Charles Delporte (artist)

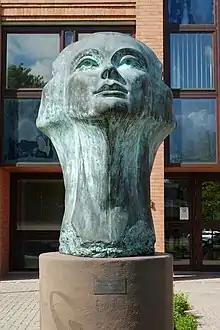
"Regard de Lumière", Louvain-la-Neuve, Belgium

Delporte was born in Marcinelle. There are four tendencies in his work: realistic, genetic, geophysical and nuclear. Over 300 of his visual works are exhibited in museums, foundations, churches and cities worldwide, e.g. in the Royal Museums of Fine Arts of Belgium, the Royal Palace of Brussels, the Élysée Palace and the National Library in Paris, the Museum of Contemporary Art Tokyo, the São Paulo Museum of Modern Art, the Museum of Fine Arts in Montevideo, the Belgian embassy in Beijing, the University of Houston.